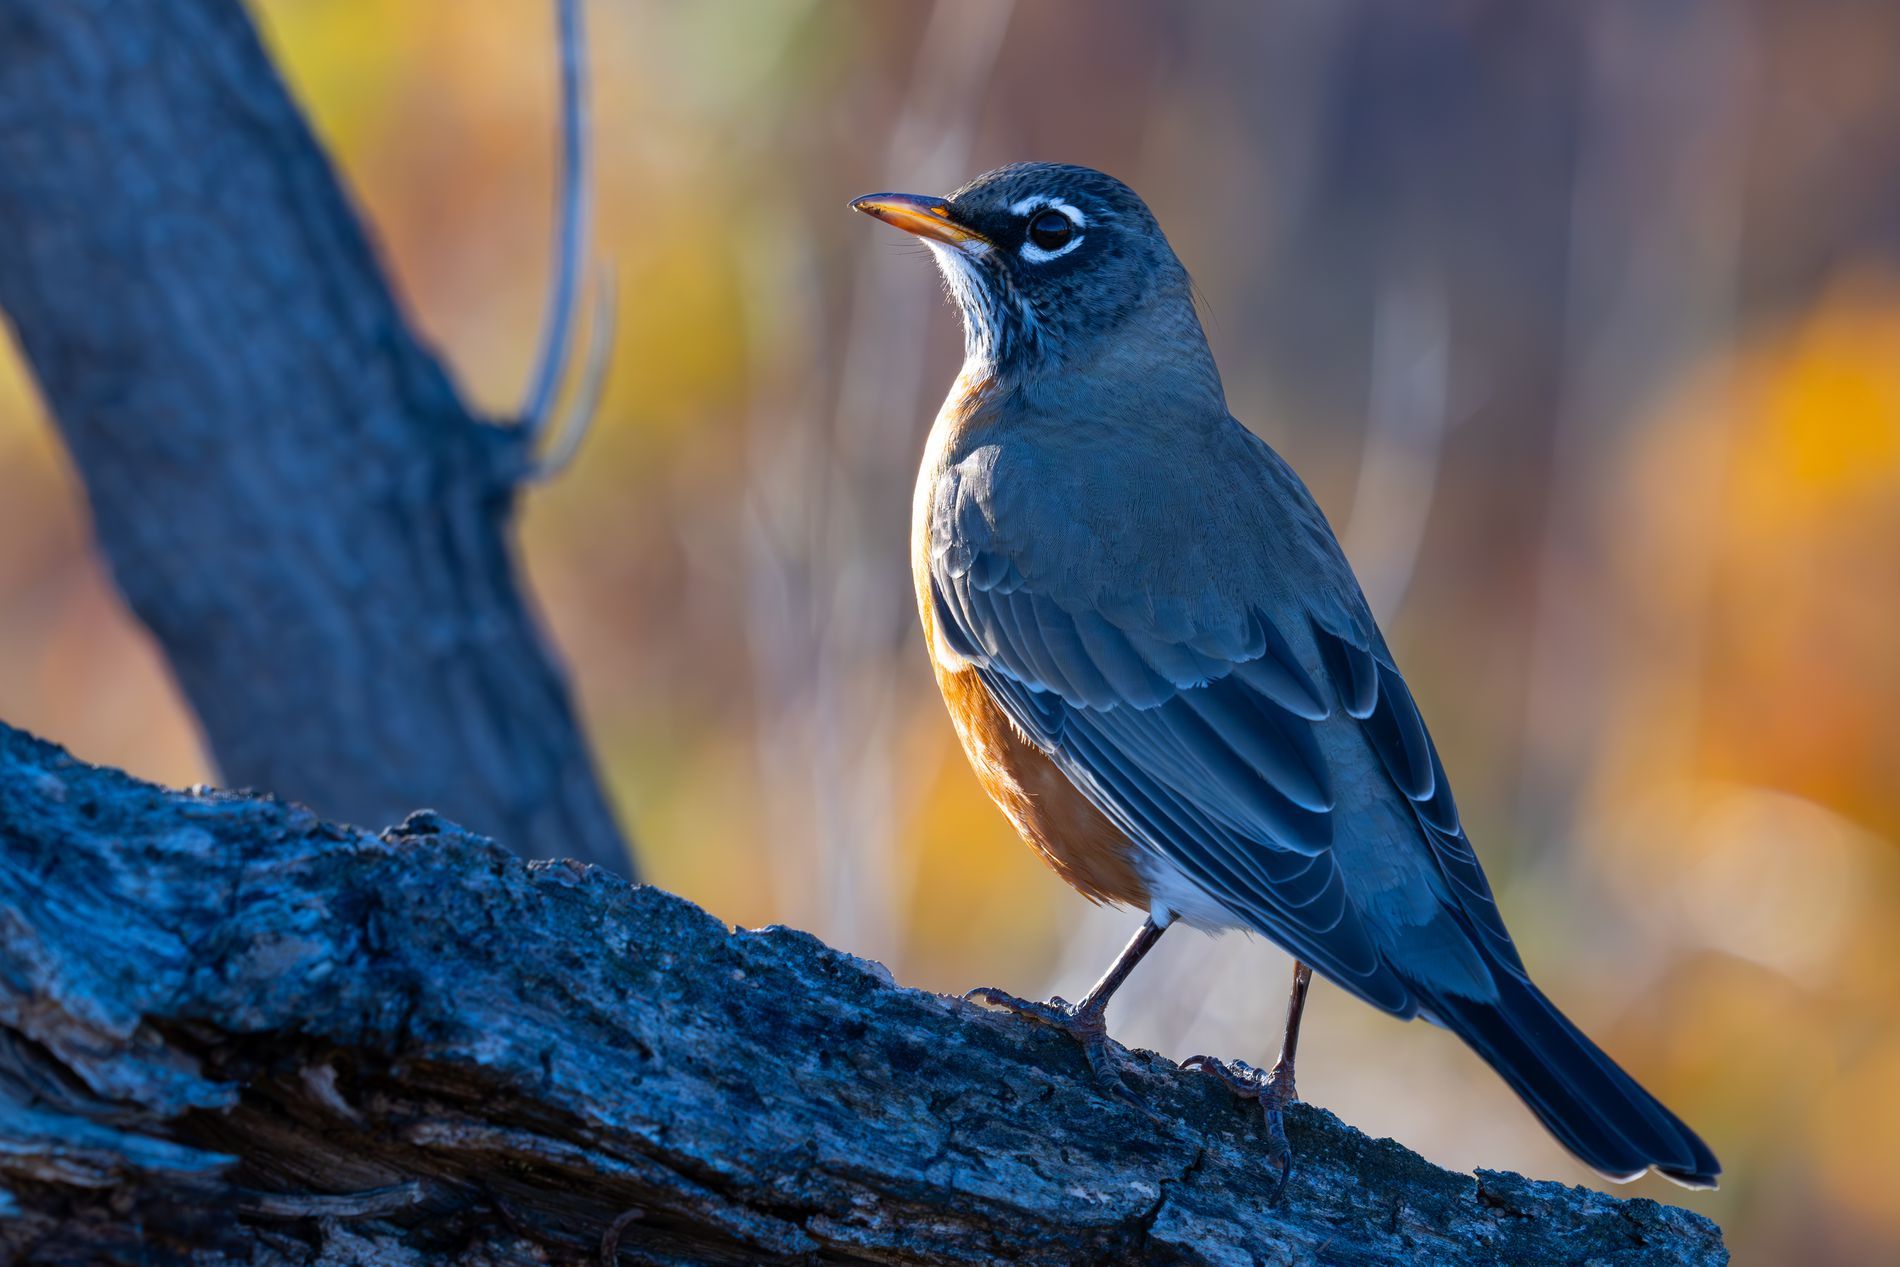
A Blue Bird standing on Tree Branch
This picture shows a small bird sitting on a tree branch. The bird has gray-blue wings. The background is blurry with soft colors, It looks like sunlight is shining through trees. The light is warm and makes the bird’s feathers glow.
This scene captures a peaceful moment in nature, about a small bird perched on a tree branch. The lighting is soft and warm. The color palette is warm. The photo is taken from a slightly lower angle, making the bird look graceful. The overall atmosphere is calm and quiet.
Labels: Animal, Bird, Anthus, Robin, Jay, Blackbird, Beak, Finch, Bluebird, tree branch, background
Camera: NIKON CORPORATION NIKON Z 9
Lens: NIKKOR Z 180-600mm f/5.6-6.3 VR
Aperture: F8
Exposure: 1/800 sec
ISO: 2800
Focal length: 440.0 mm